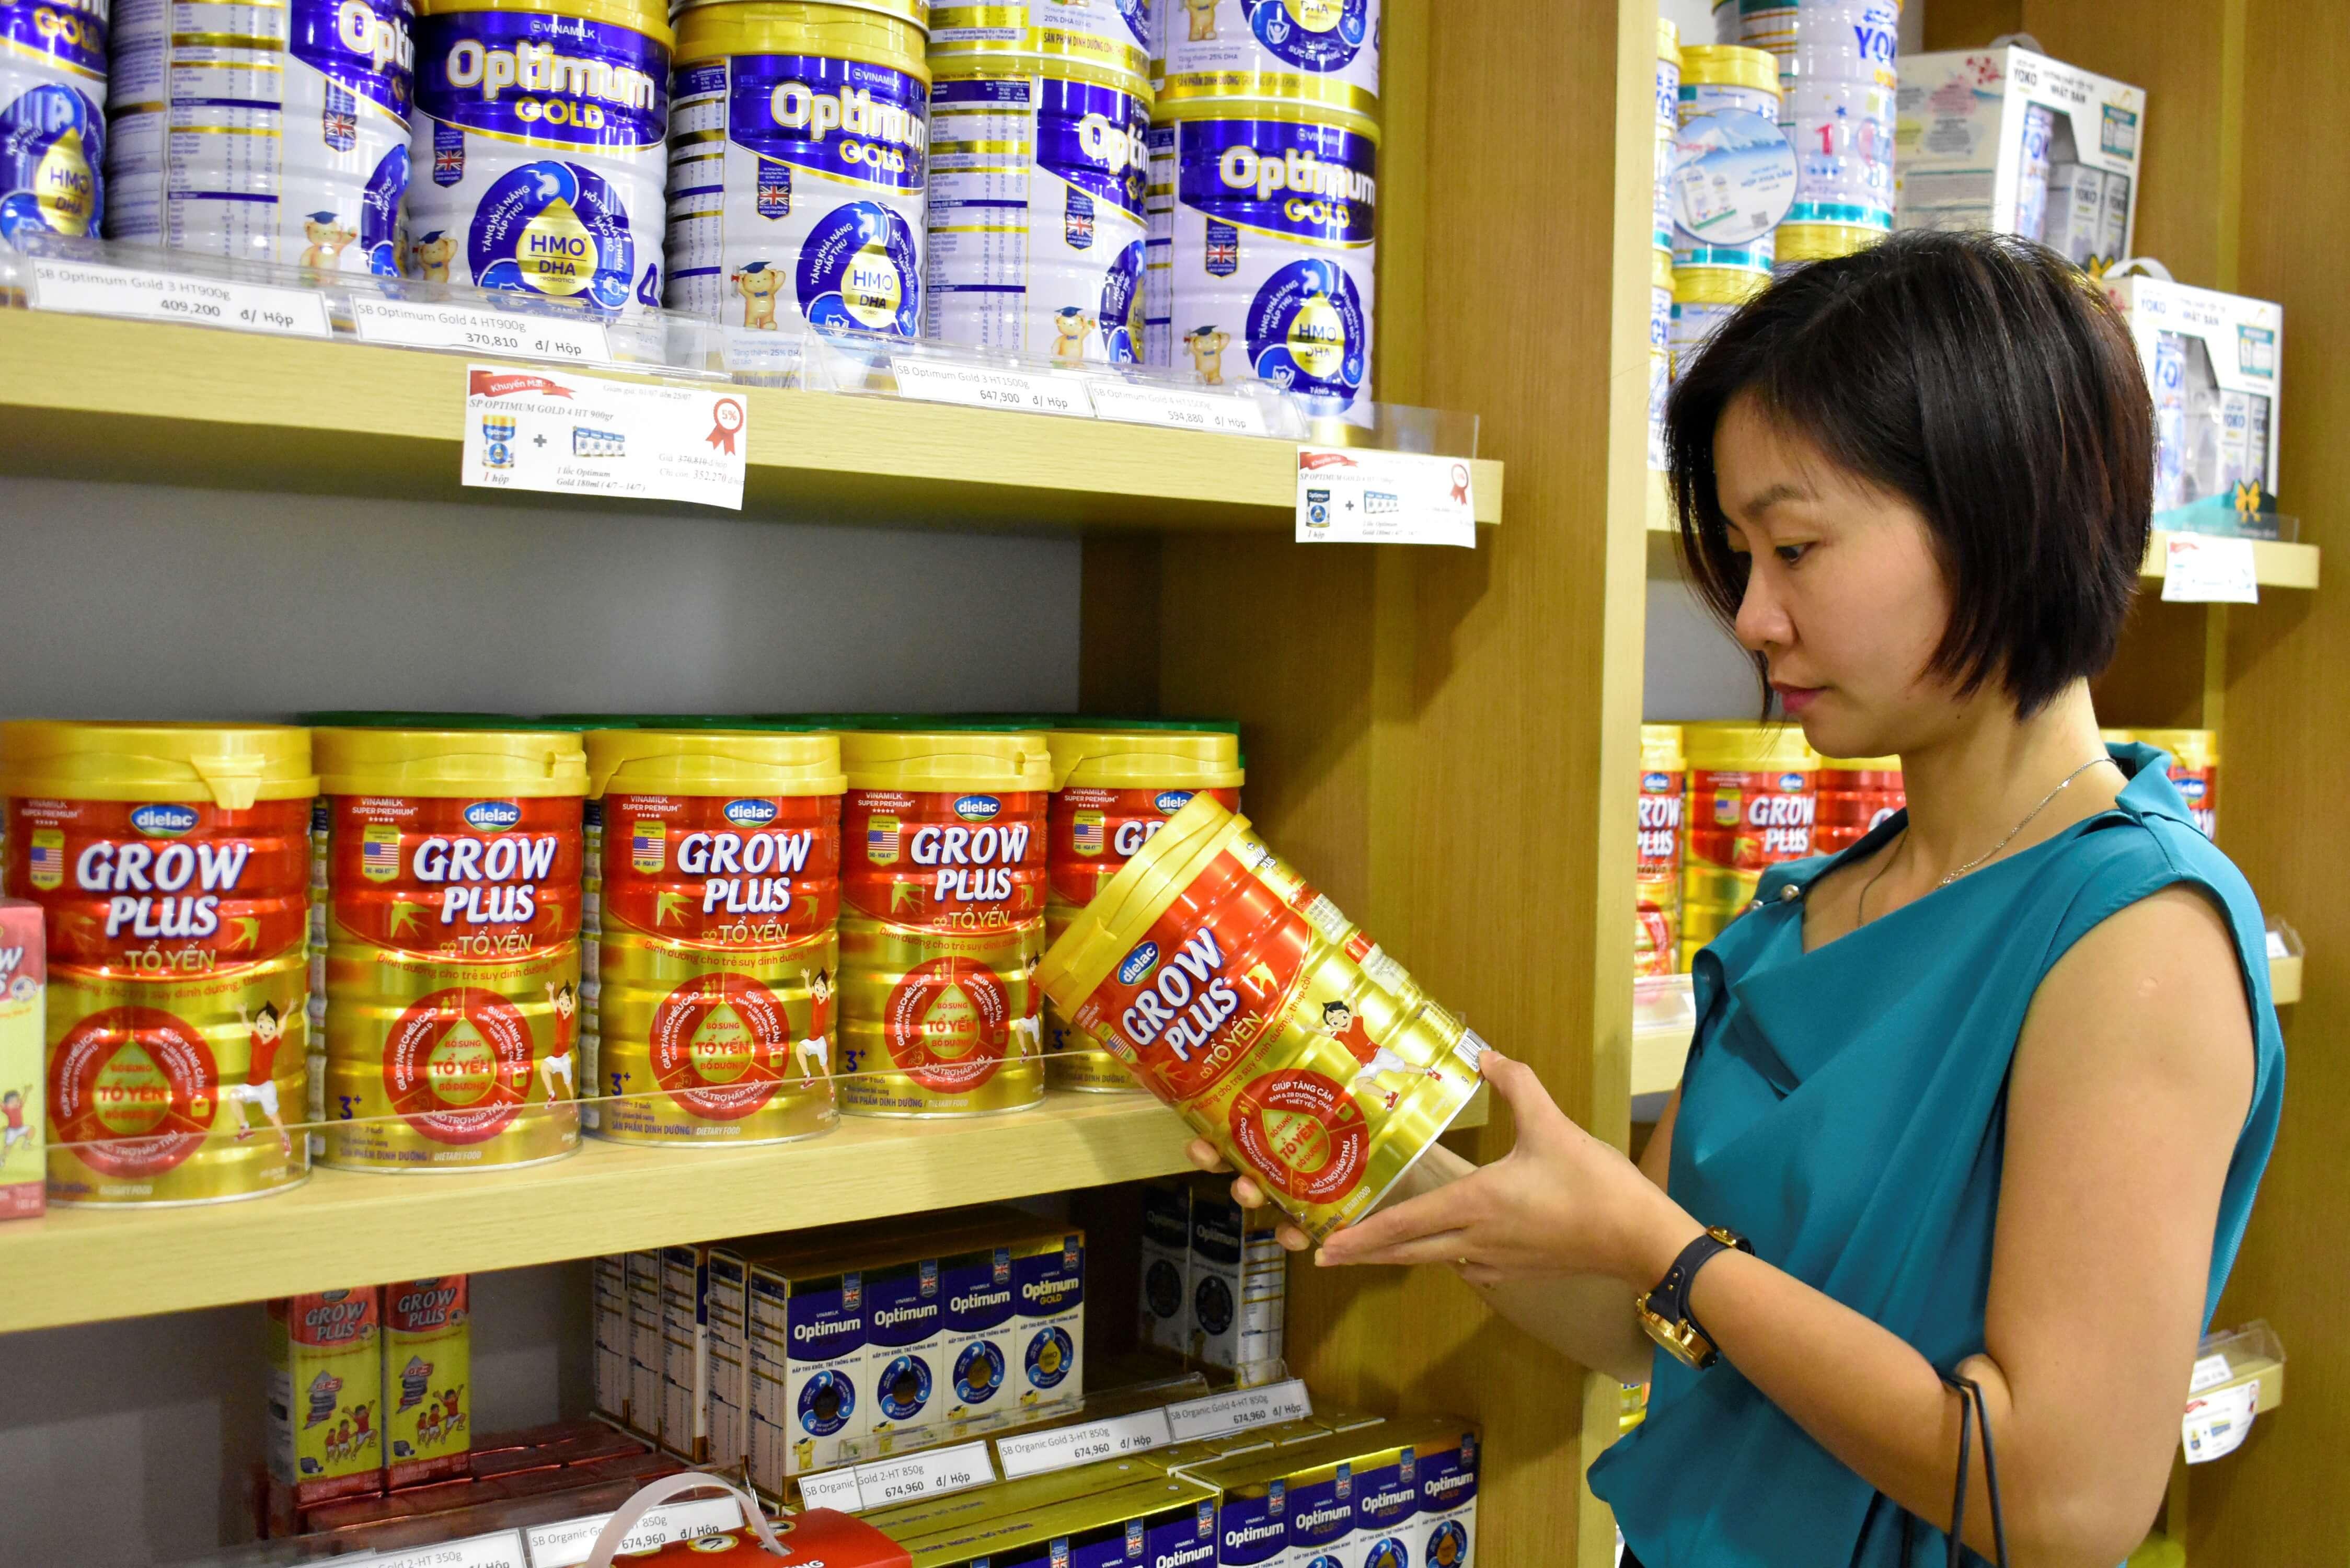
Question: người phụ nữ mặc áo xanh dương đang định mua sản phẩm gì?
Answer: cô ấy định mua sữa hộp